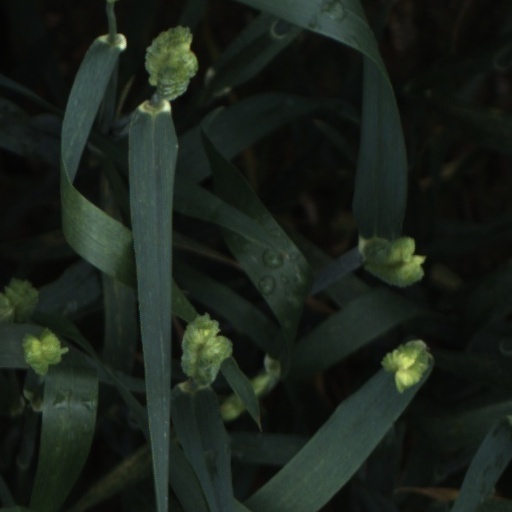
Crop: wheat